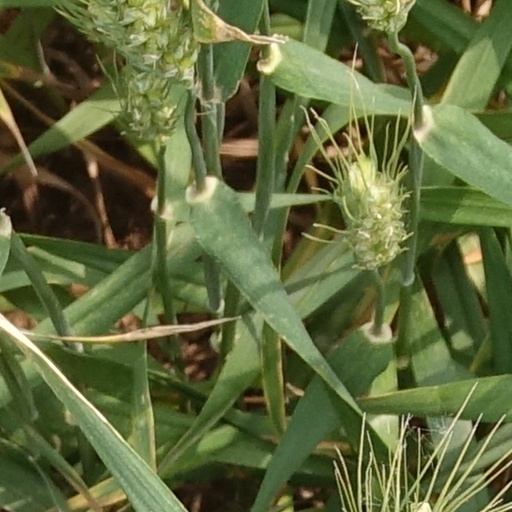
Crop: wheat